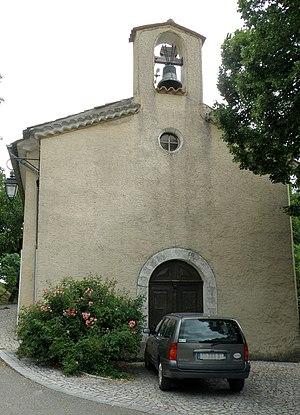
Eygaliers (Drôme, France). Église Sainte-Madeleine.